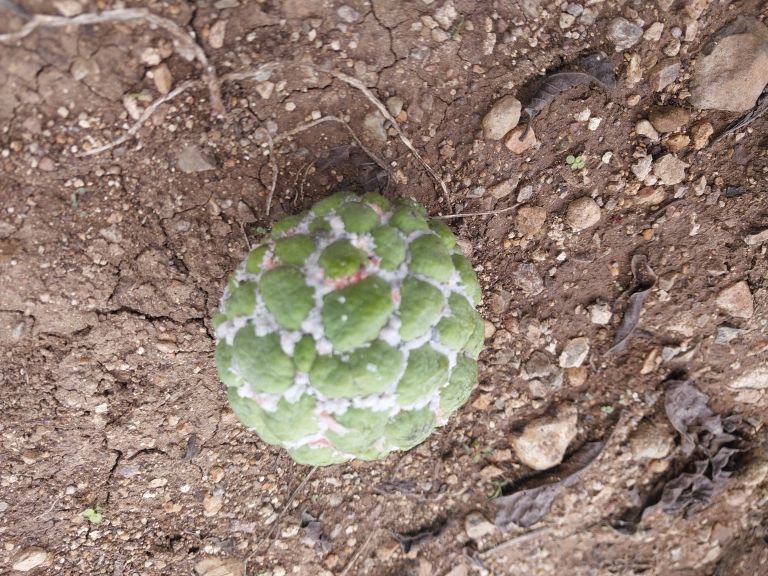
Disease label: Mealy Bug